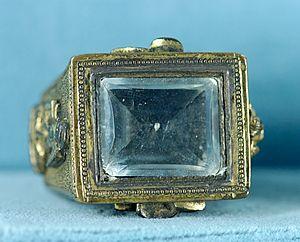
Anneau du pape Paul II. Bronze doré et cristal de roche, Italie centrale, 1464-1471.